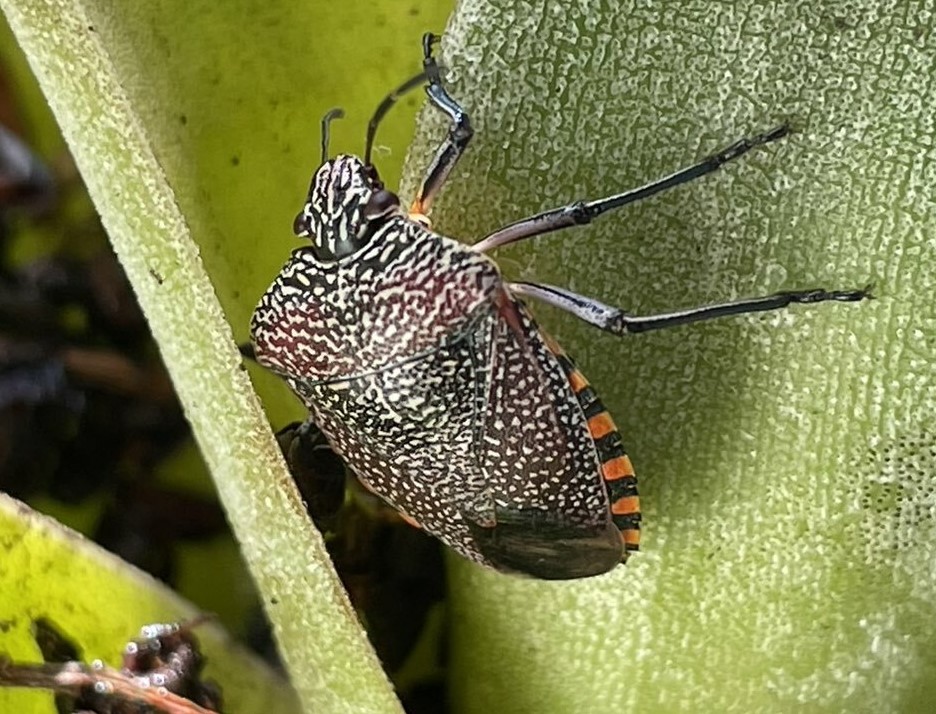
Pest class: stink_bug